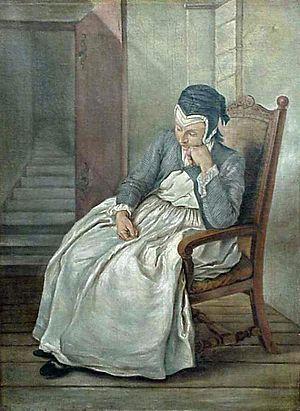
Charles-François Hutin est un peintre et sculpteur français du XVIIIᵉ siècle.